Beatriz Consuelo

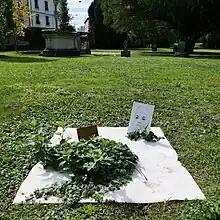
Consuelo's final resting place at the Cimetère des Rois.

Consuelo died on 7 March 2013 at the Arénières Medical Center in Geneva. She was buried on 11 March at the Cimetière de Saint-Georges, but a decade later got reburied at the Cimetière des Rois, where the right to rest is strictly limited to prominent personalities who have greatly contributed to public life in Geneva.